James Dunlop

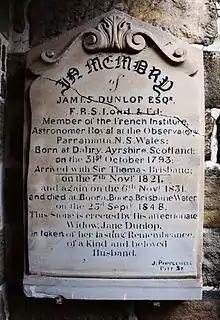
The headstone of James Dunlop (1793–1848) at St. Paul's Anglican Church, Kincumber, New South Wales, Australia

In April 1831, Dunlop was appointed superintendent of the Government observatory at Parramatta. He was selected mainly from his good knowledge of Colony and the observatory site, but the real reason for his selection was more because even though such an astronomical position was formally advertised, nobody applied for the astronomical tenure. Here he was to succeed Rümker with the reasonably good salary of £300 a year.